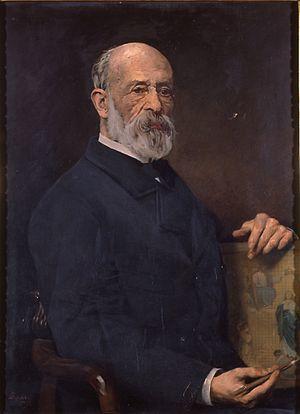
Claudi Lorenzale fut un peintre espagnol qui participa au mouvement nazaréen catalan à Barcelone. Il étudia la peinture à l'école de la Llotja de Barcelone, où en 1837 il reçut le premier prix pour son œuvre Jael tuant Sisara.